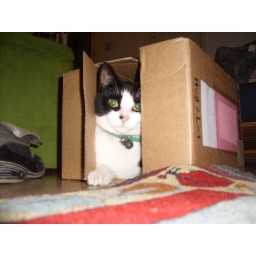
cat almost in a box